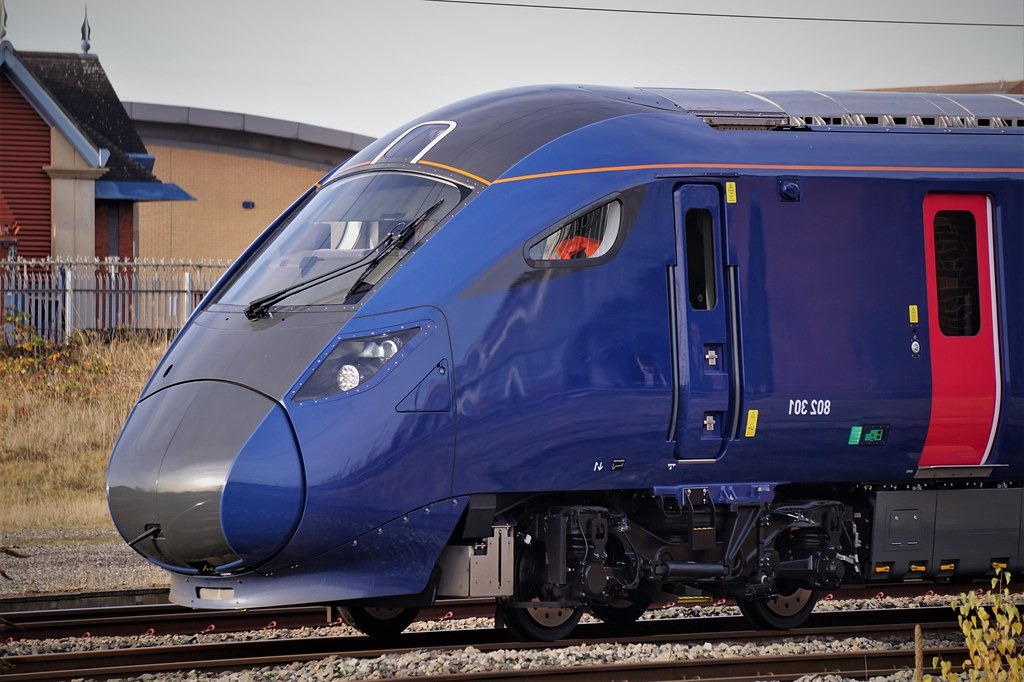
Vehicle type: Trains